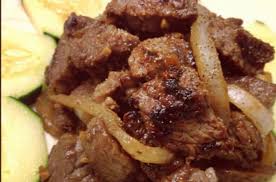
Yemek: et_sote